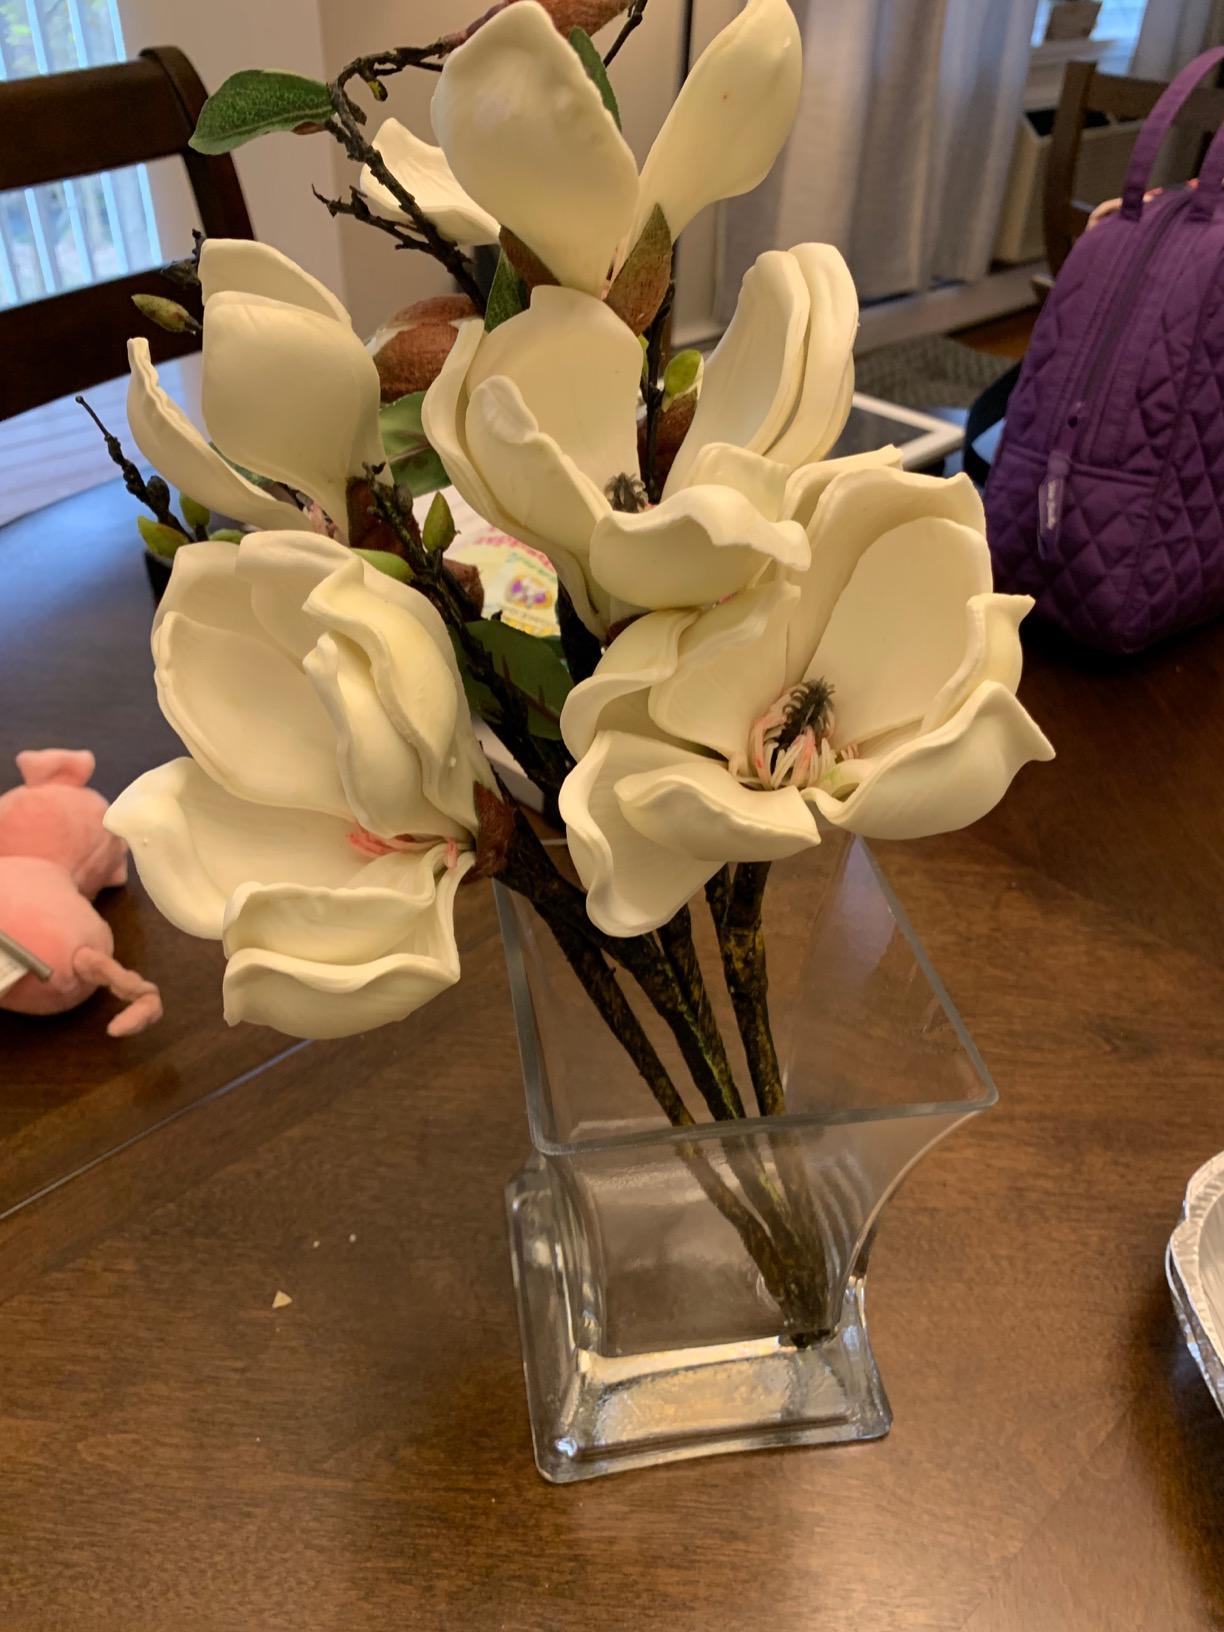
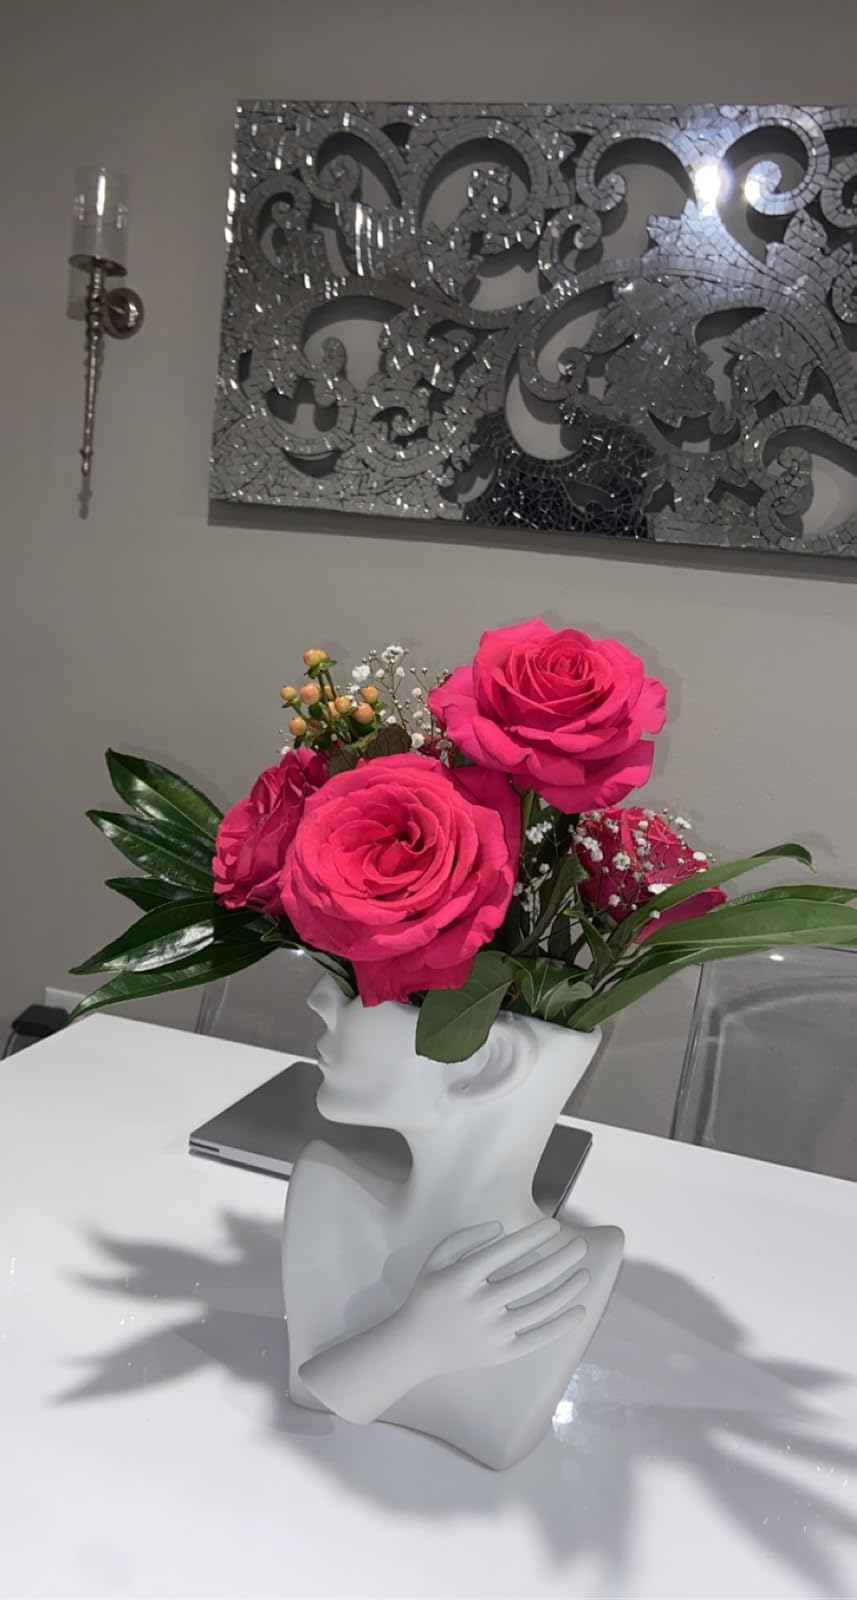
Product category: vase
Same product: no